Little Castle

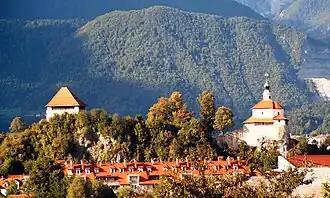
Little Castle complex above Kamnik viewed from the south-east with Kamnik-Savinja Alps visible in the background.

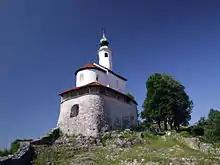
Little Castle chapel

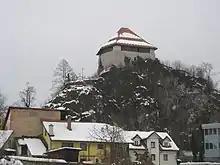
Little Castle defense tower

Little Castle in Kamnik, Slovenia, once formed part of a castle constructed in the 11th or early 12th century at the strategic site above the narrow passage near an important trail. The Romanesque chapel of St. Eligius is one of the most important Slovene medieval monuments, despite later alterations, and is one of the oldest of its kind in Europe. The chapel features a wooden ceiling and exquisite fresco paintings. Kamnik's Medieval Days festival takes place at the foot of the castle every June.